Albert Llovera

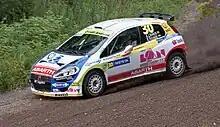
Llovera during 2010 Rally Finland.

At the age of 17, Llovera became the youngest ever athlete to compete in the Winter Olympics when he represented Andorra at the 1984 games in Sarajevo, Yugoslavia. In the following year, 1985, whilst competing in the European Ski Cup, also in Sarajevo, he suffered a serious accident which left him using a wheelchair with paraplegia beginning at lower back level.